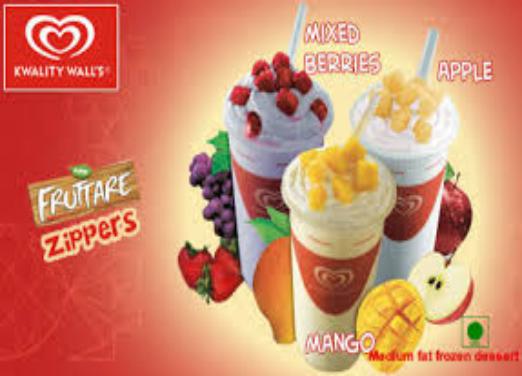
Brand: Kwality Wall's
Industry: Food